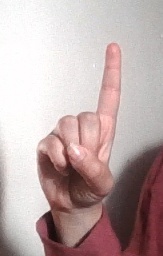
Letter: bb